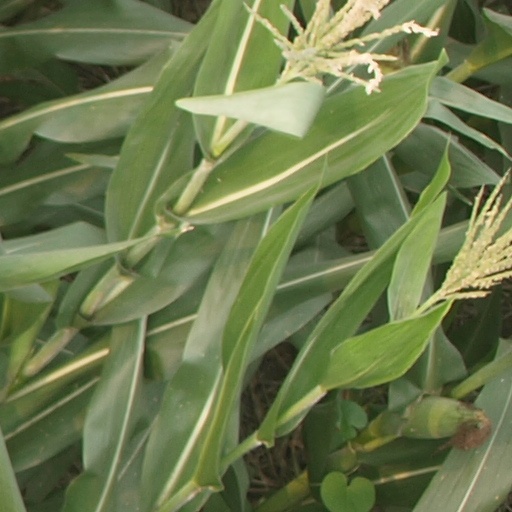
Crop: maize; corn